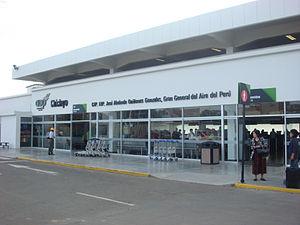
Chiclayo est la principale ville de la région de Lambayeque au nord du Pérou sur la Panaméricaine, appelée localement route nationale PE-1N. L'agglomération est située dans la vallée fertile du rio Chancay, à 13 km de la côte de l'océan Pacifique, à 509 km au sud de la frontière équatorienne et à 770 km au nord de la capitale du Pérou, Lima. Chiclayo est située dans la vallée fertile du fleuve Lambayeque.